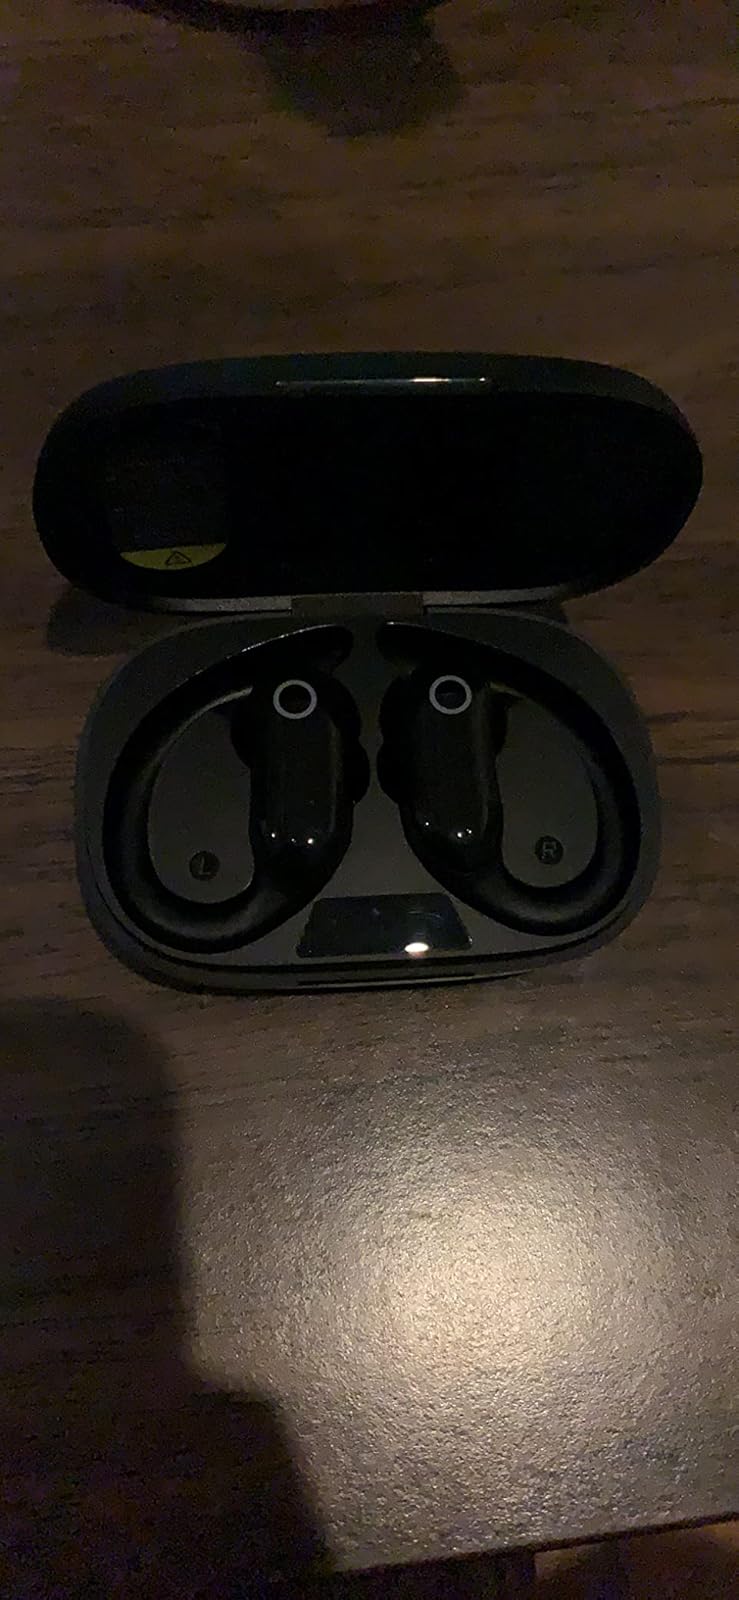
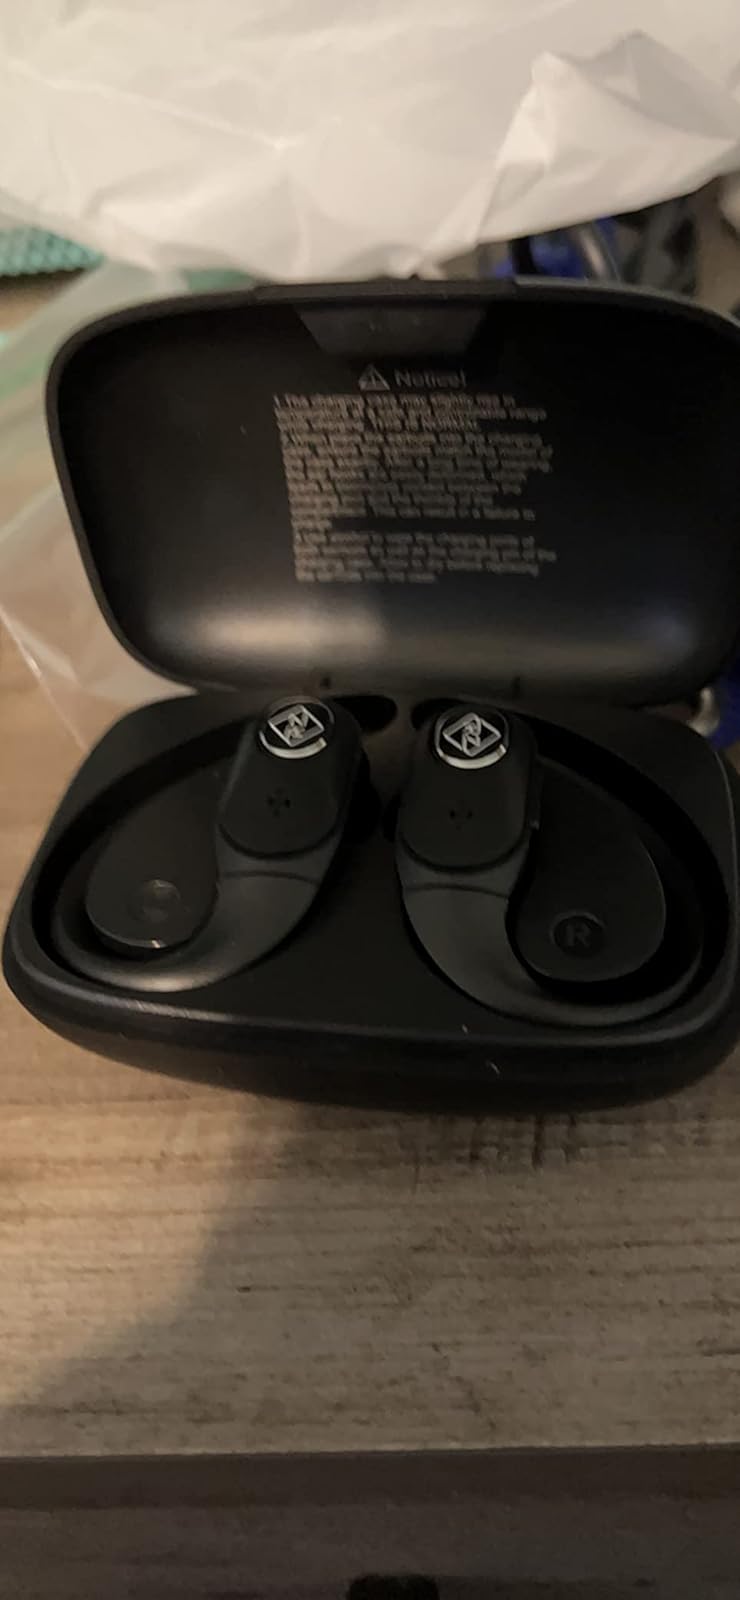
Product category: earbuds
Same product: no